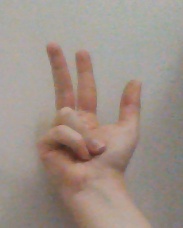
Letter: al